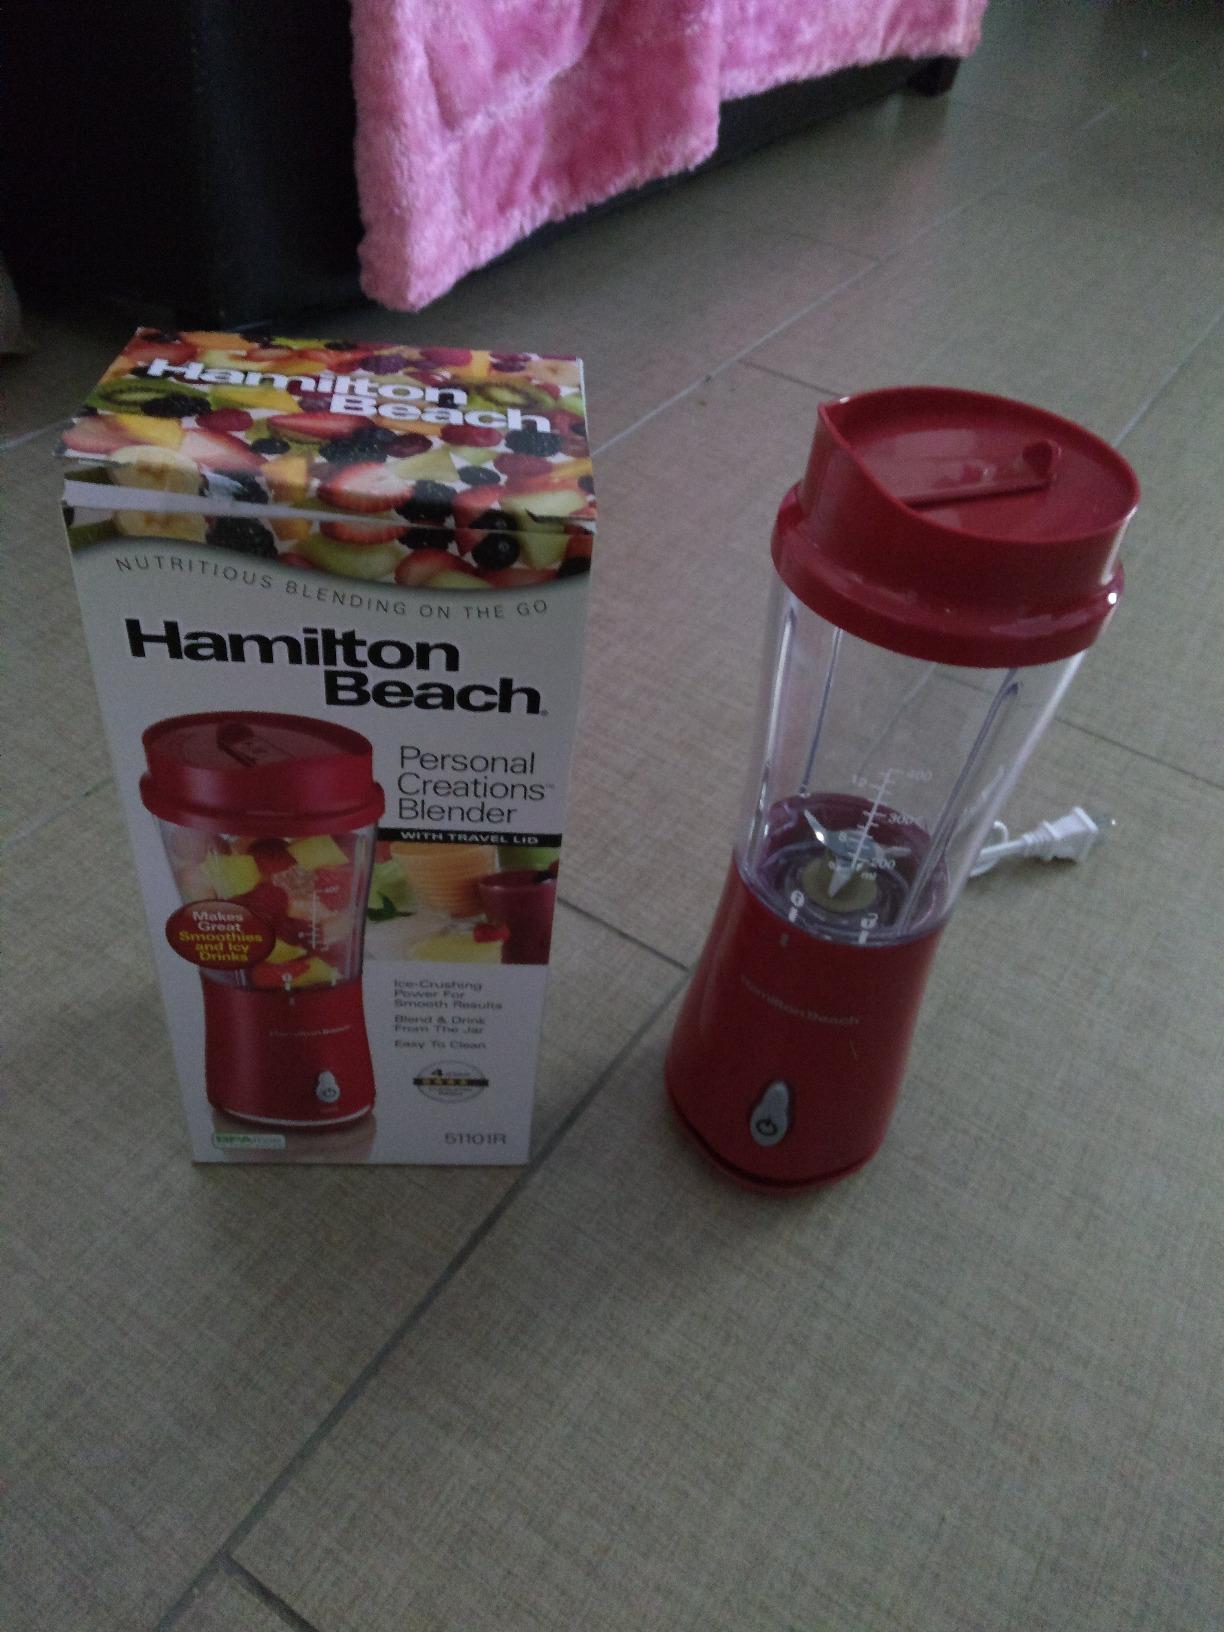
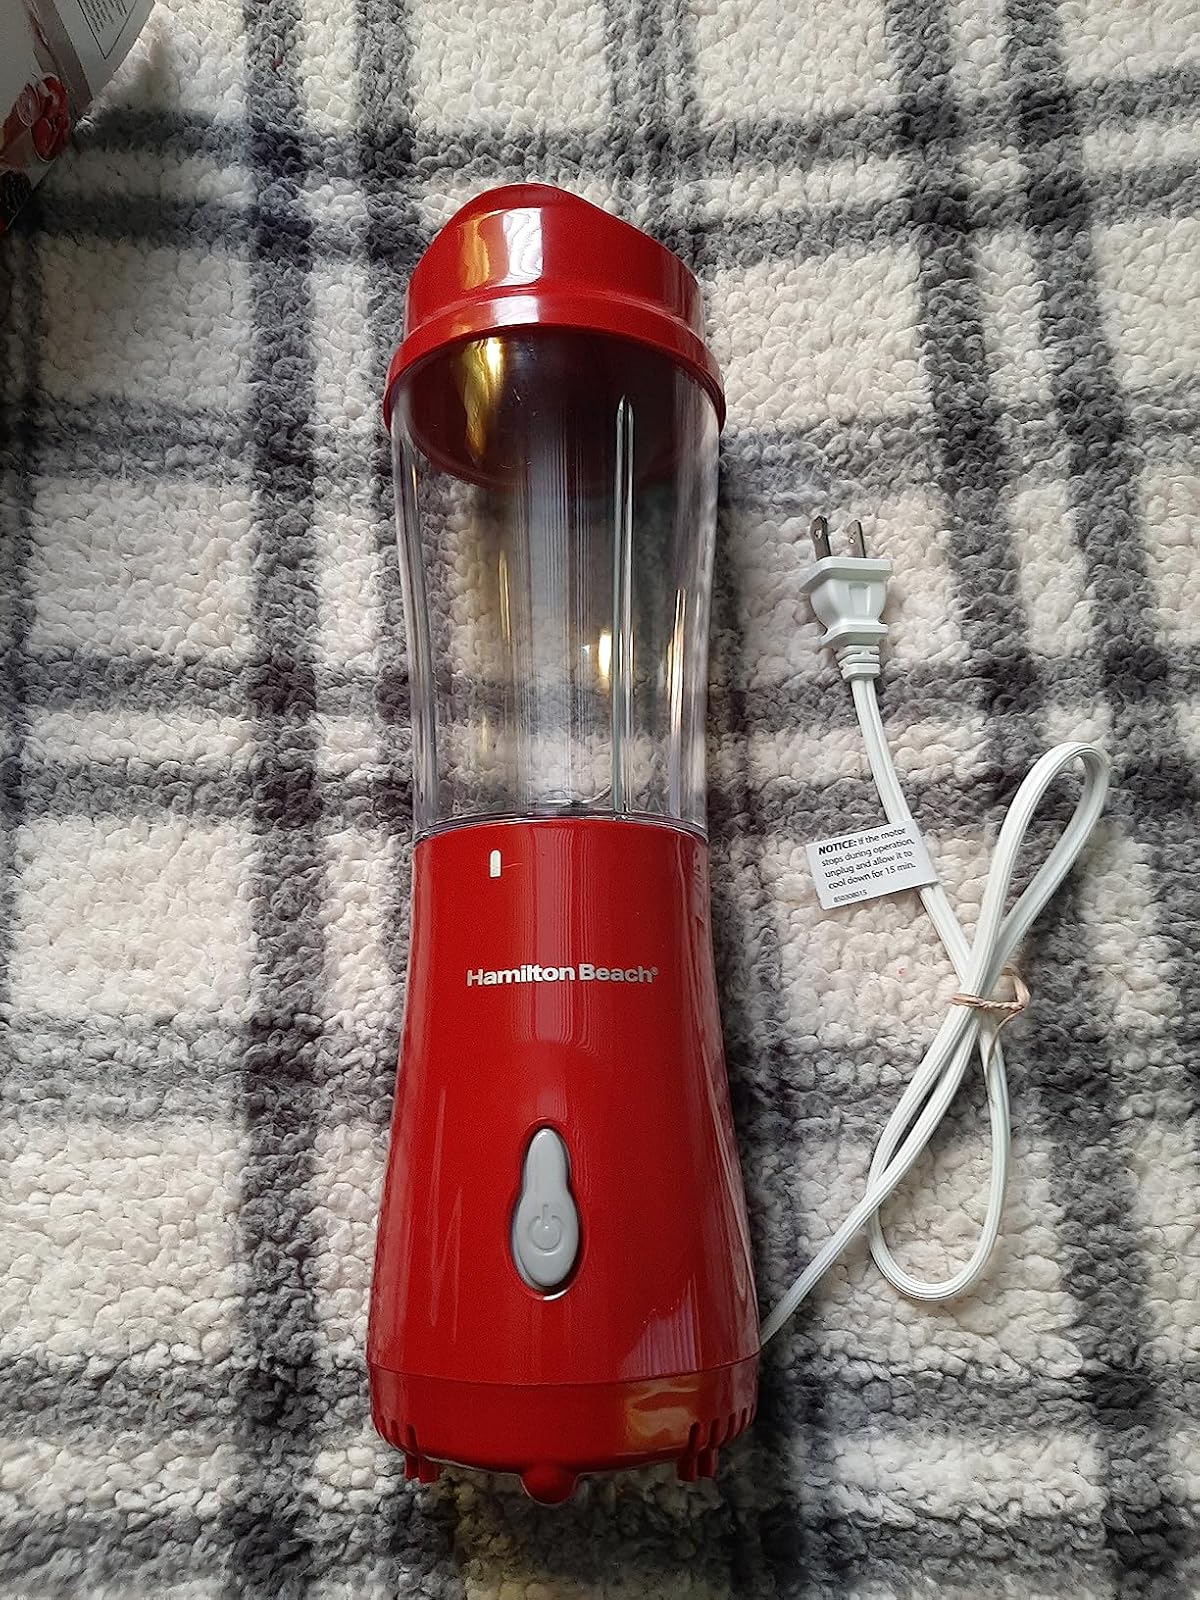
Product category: items_blender
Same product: yes